History of Kuala Lumpur

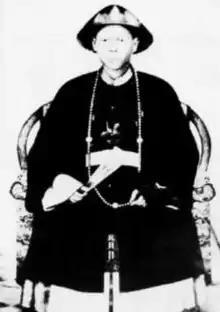
Kapitan Yap Ah Loy

Kuala Lumpur was founded "ca." 1857 at the confluence of the Gombak and Klang rivers. In Malay, the name Kuala Lumpur literally means "muddy confluence". The venture into the muddy confluence started when a member of the Selangor royal family hired tin prospectors to open tin mines in the Klang Valley. The Journal of the Malayan Branch of the Royal Asiatic Society states that Raja Abdullah (who was involved in the Klang War) founded Kuala Lumpur, aside from also opening up tin-mines up river and had introduced the Chinese into the region. A total of 87 Chinese prospectors went up the river Klang and began prospecting in the Ampang area, which was then jungle. Despite 69 of them dying due to the pestilential conditions, a thriving tin mine was established.